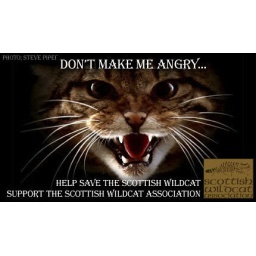
Scottish wildcat (Felis sylvestris) climbing fallen tree in pine forest, Cairngorms National Park, Scotland.